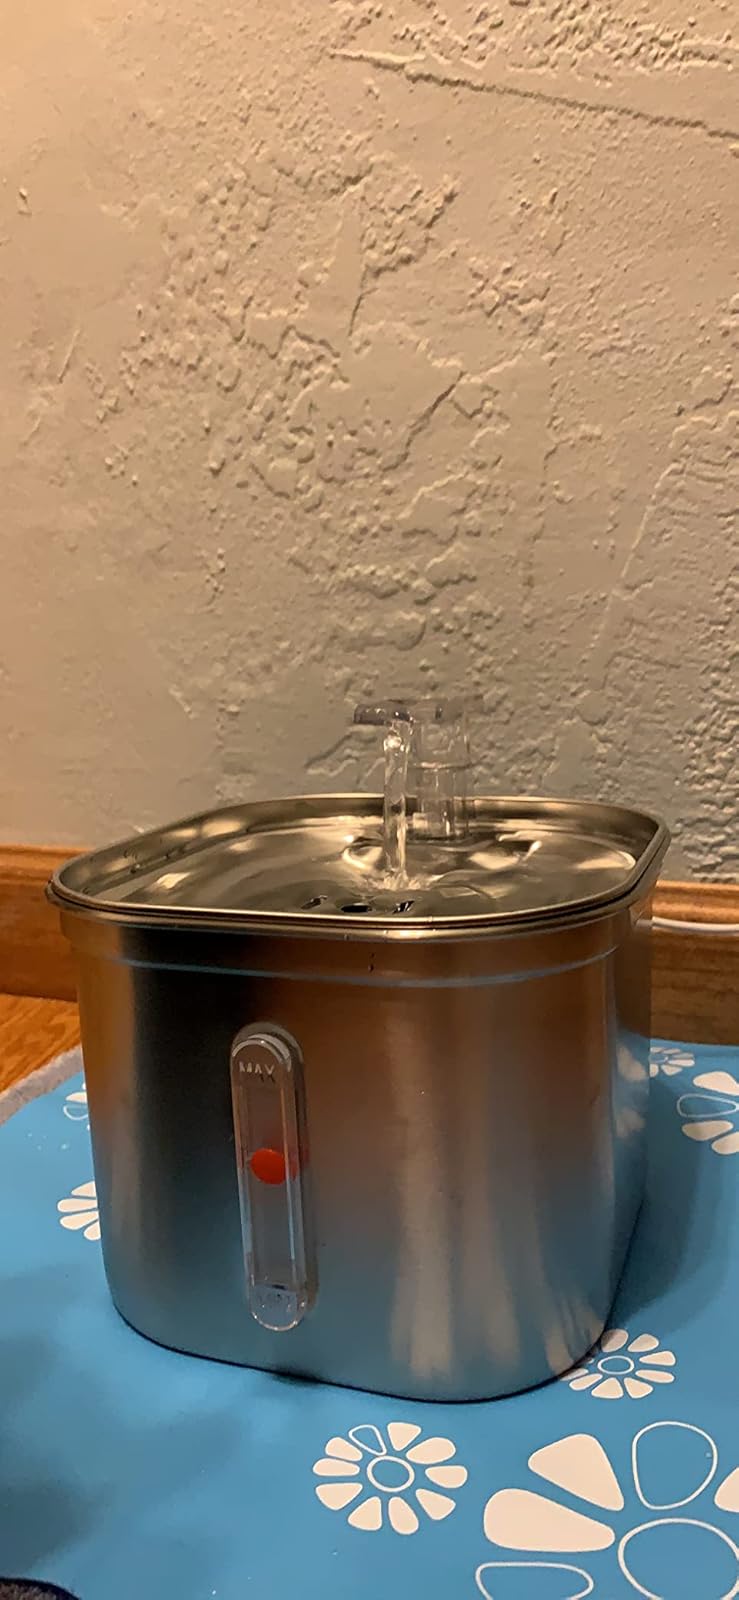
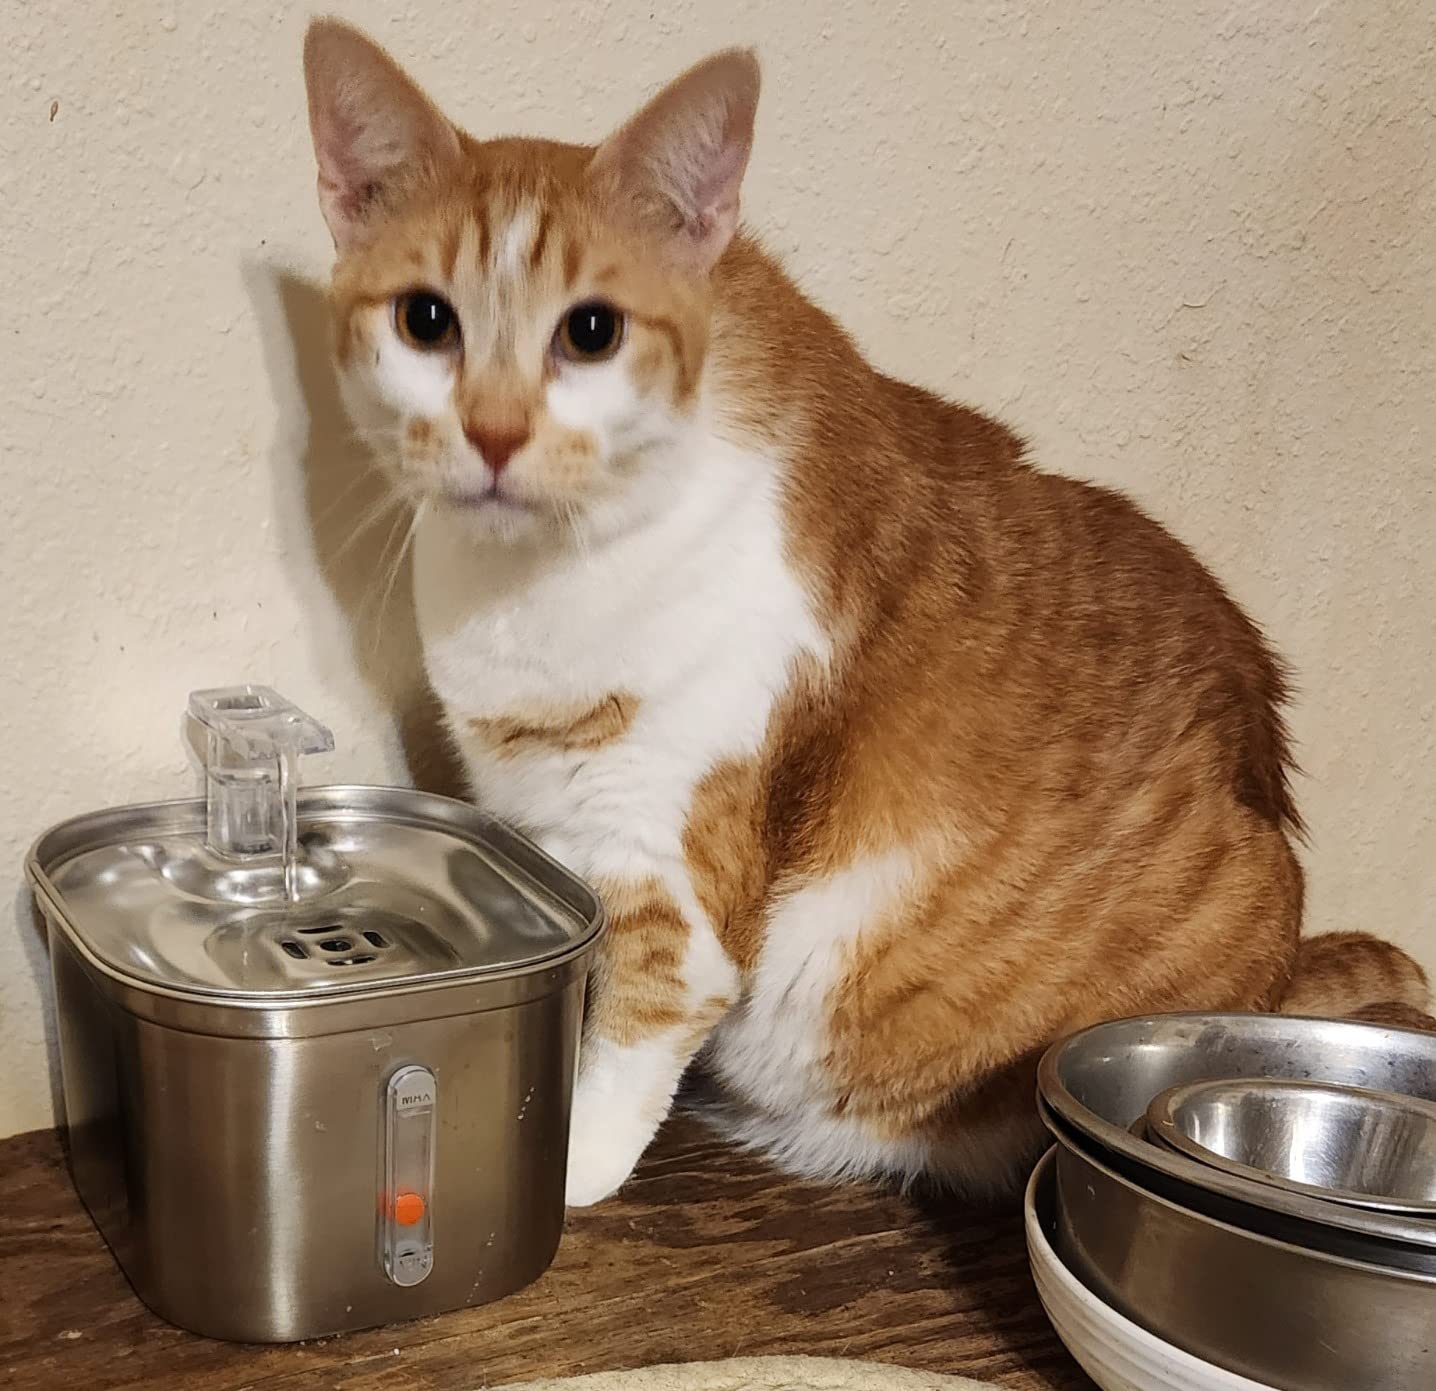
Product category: items_bowl
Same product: yes